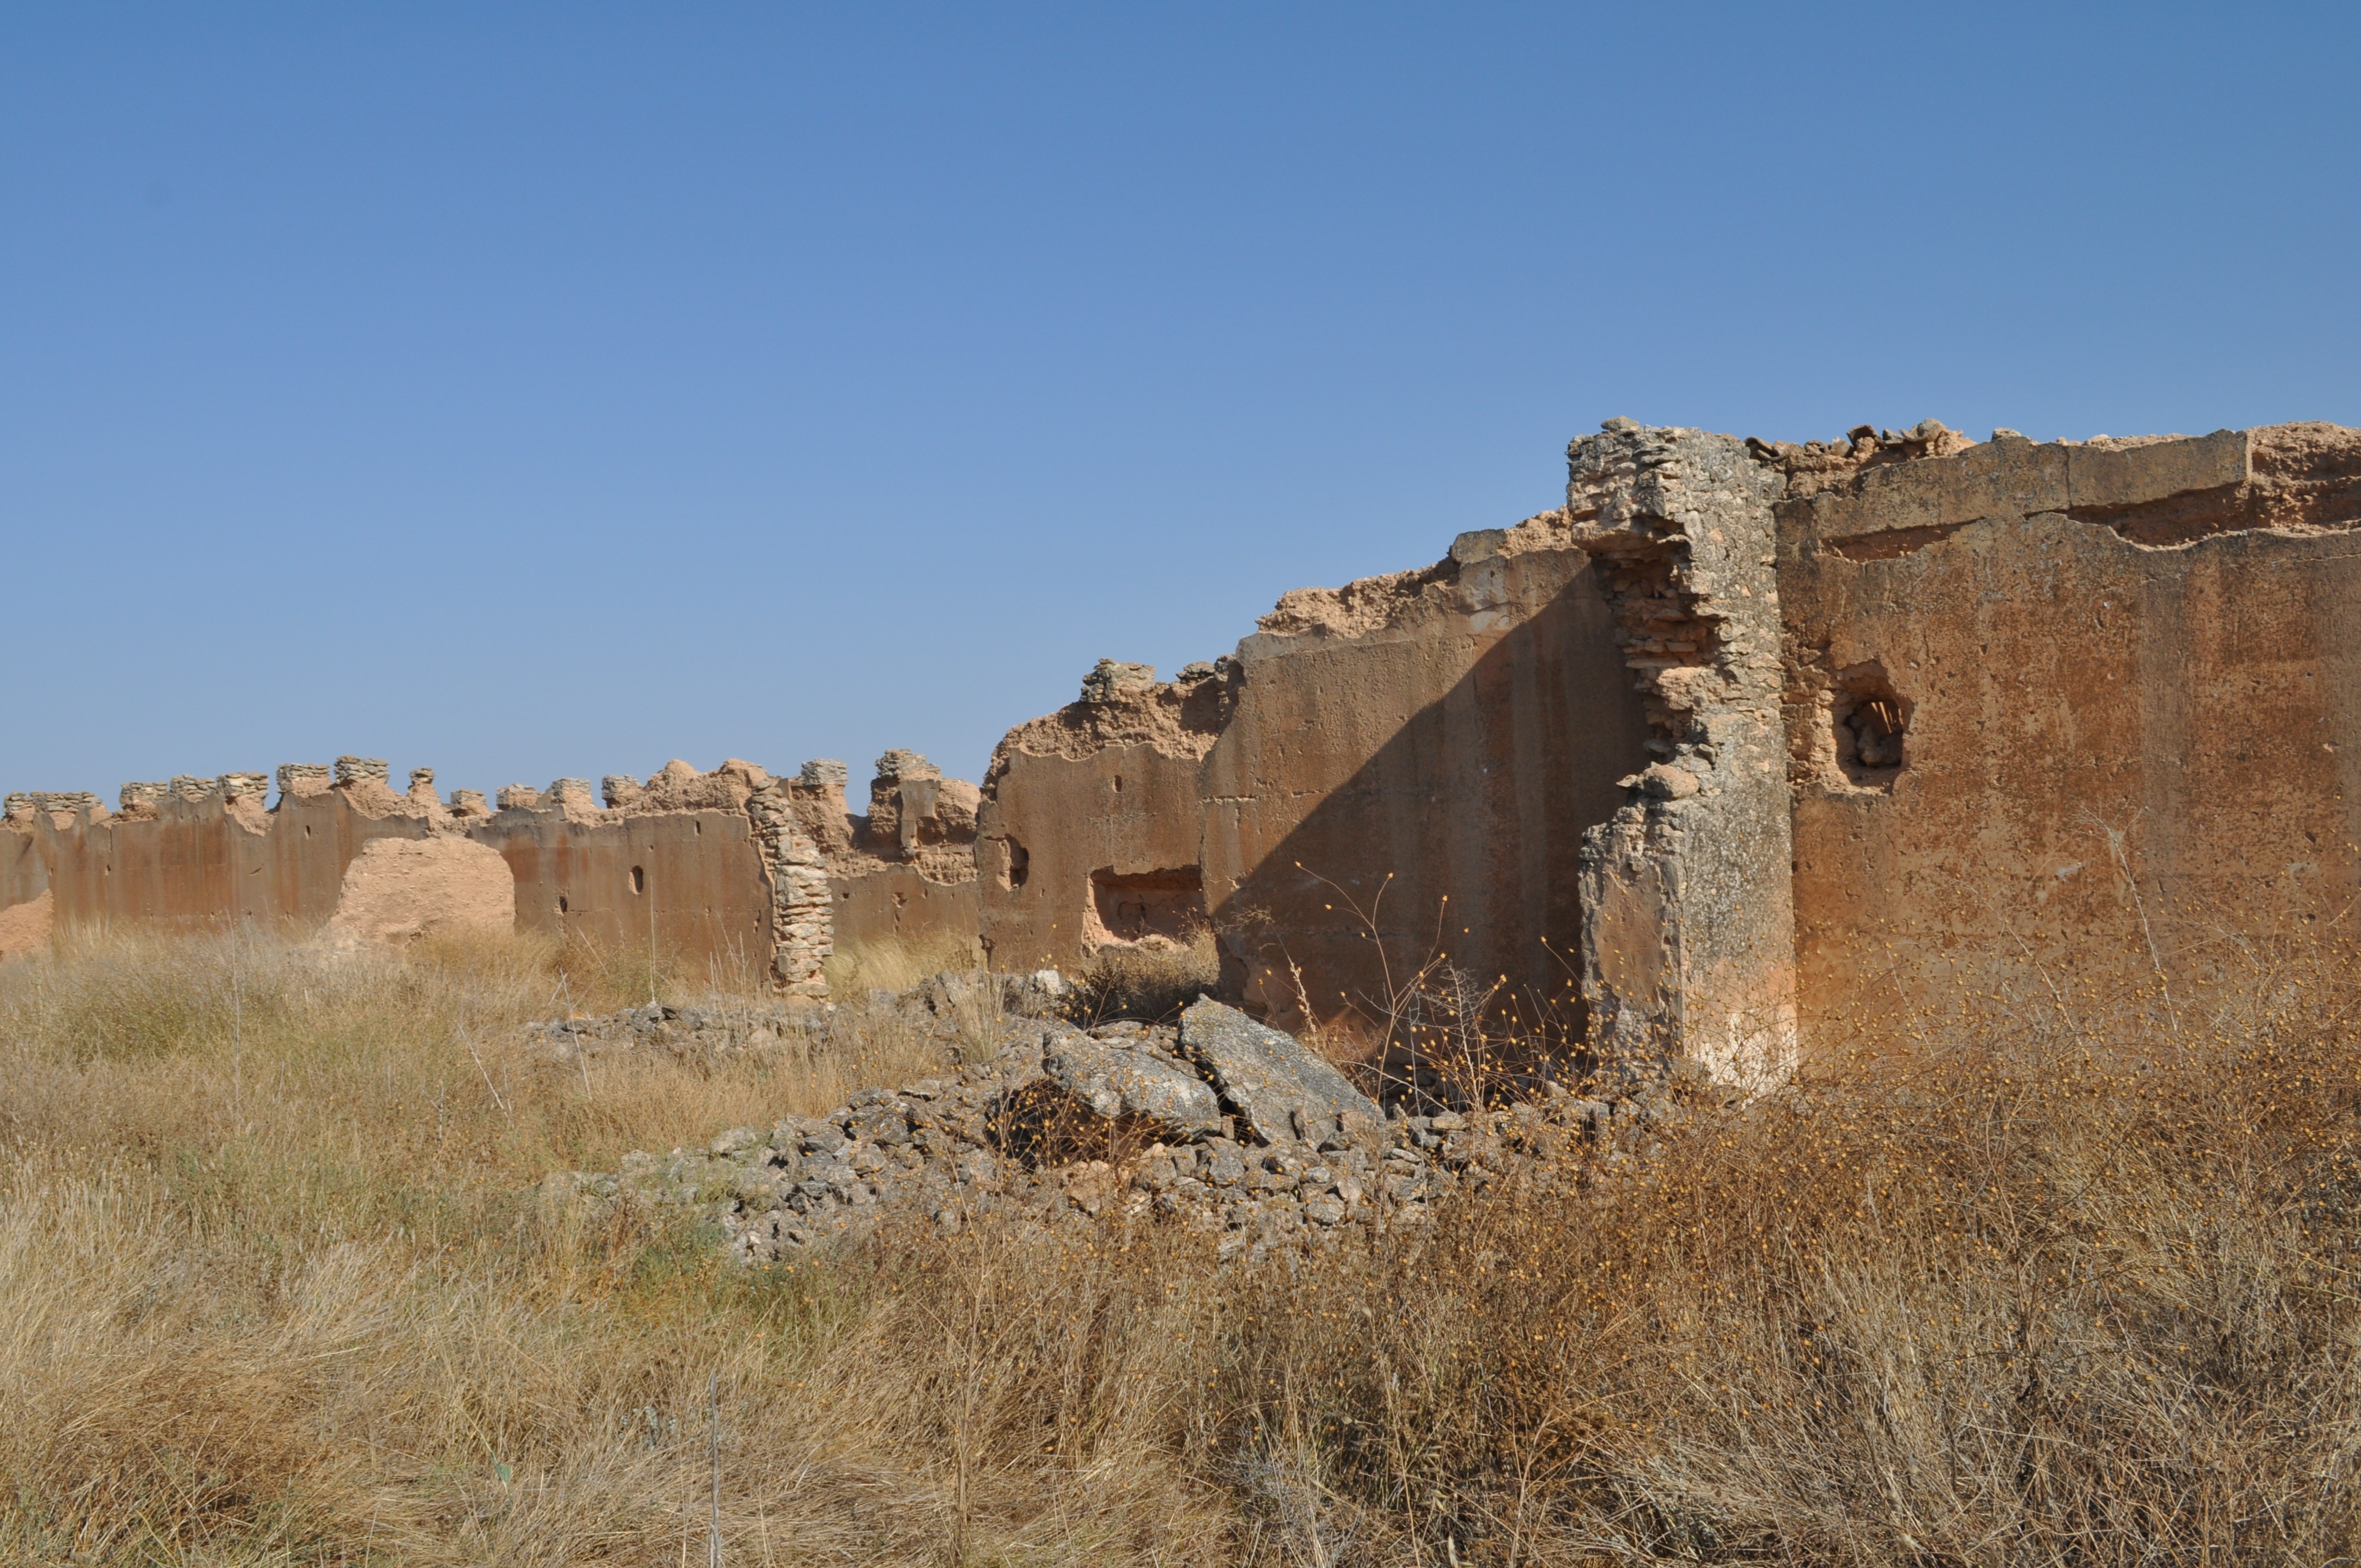
landscape, architecture, fortification, ruin, terrain, geology, temple, ruins, badlands, remains, wadi, ancient history, rammed earth